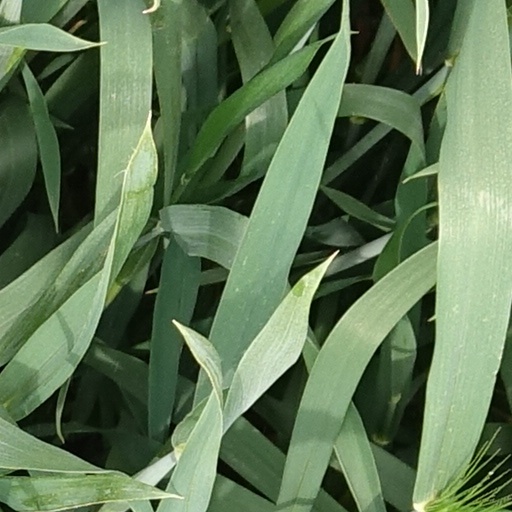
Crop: wheat